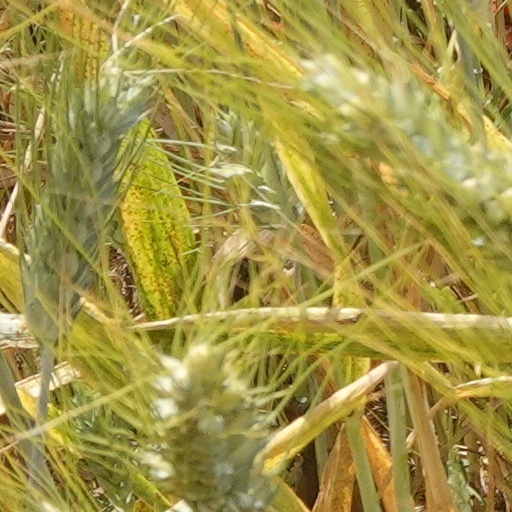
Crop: wheat